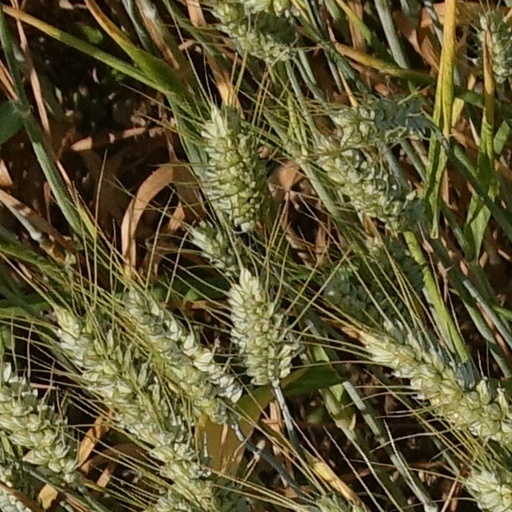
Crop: wheat